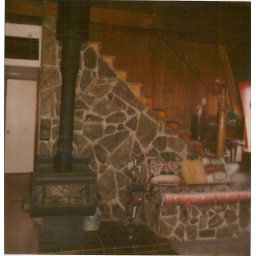
This wood burning stove was in our living room. The stone's for the house were all hand picked.